Shun Cutlery

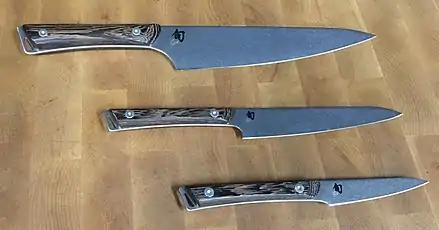
A selection of knives in the Shun Kanso series, including the chef's, utility, and paring knives.

A Shun Hollow-Ground Slicing Knife appeared in season 3 of "Hannibal". A Classic Bird's Beak knife also made an appearance on "True Detective".